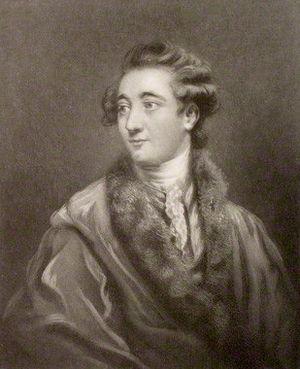
Charles Manners, 4ᵉ duc de Rutland KG, PC est un homme politique et noble britannique, le fils ainé de John Manners. Il est appelé Lord Roos de 1760 à 1770 et marquis de Granby de 1770 à 1779.